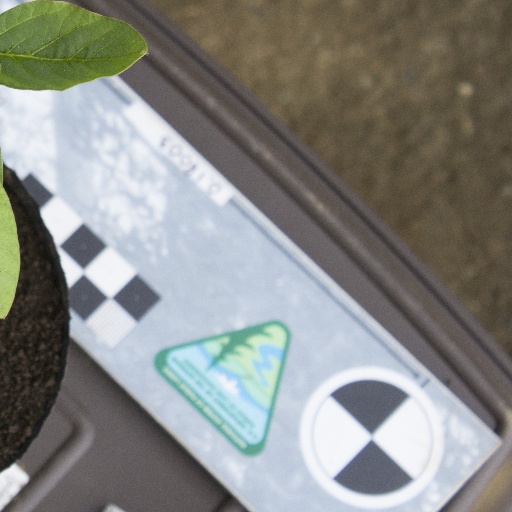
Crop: soybean